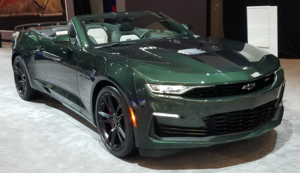
Ma photo d'un Chevrolet Camaro de 2020 à Montréal , Québec , Canada au salon international de l'auto de Montréal 2020.